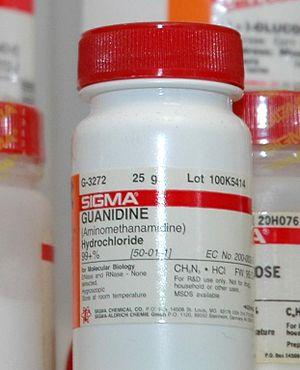
La guanidine est un composé cristallin formé lors de l'oxydation de la guanine. Elle est utilisée dans la production de plastiques et d'explosifs. Elle se trouve également dans l'urine, étant un produit du métabolisme.